Havre, Montana

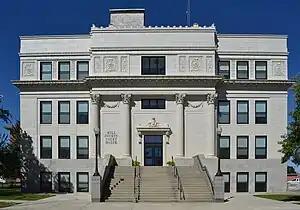
Hill County Courthouse in downtown Havre

Along with its annex, the Windsor, at two stories, was the tallest building on First Street until brick structures were constructed in the mid-1890s. Havre had many businesses typical of a frontier town including saloons, barbers, restaurants, Chinese laundries, cobblers, bakeries, mercantiles, hardware stores, and hotels. Havre was founded primarily to serve as a major railroad service center for the Great Northern Railway built by James J. Hill with the city's location midway between Seattle and Minneapolis-St. Paul. A statue of Hill stands near the Havre Amtrak station to commemorate the key contributions his railroad has made to Havre's and Montana's history. Next to the station on display is Great Northern S-2 Class #2584, a 4-8-4 "Northern" type steam locomotive that served the station while it was in passenger service.